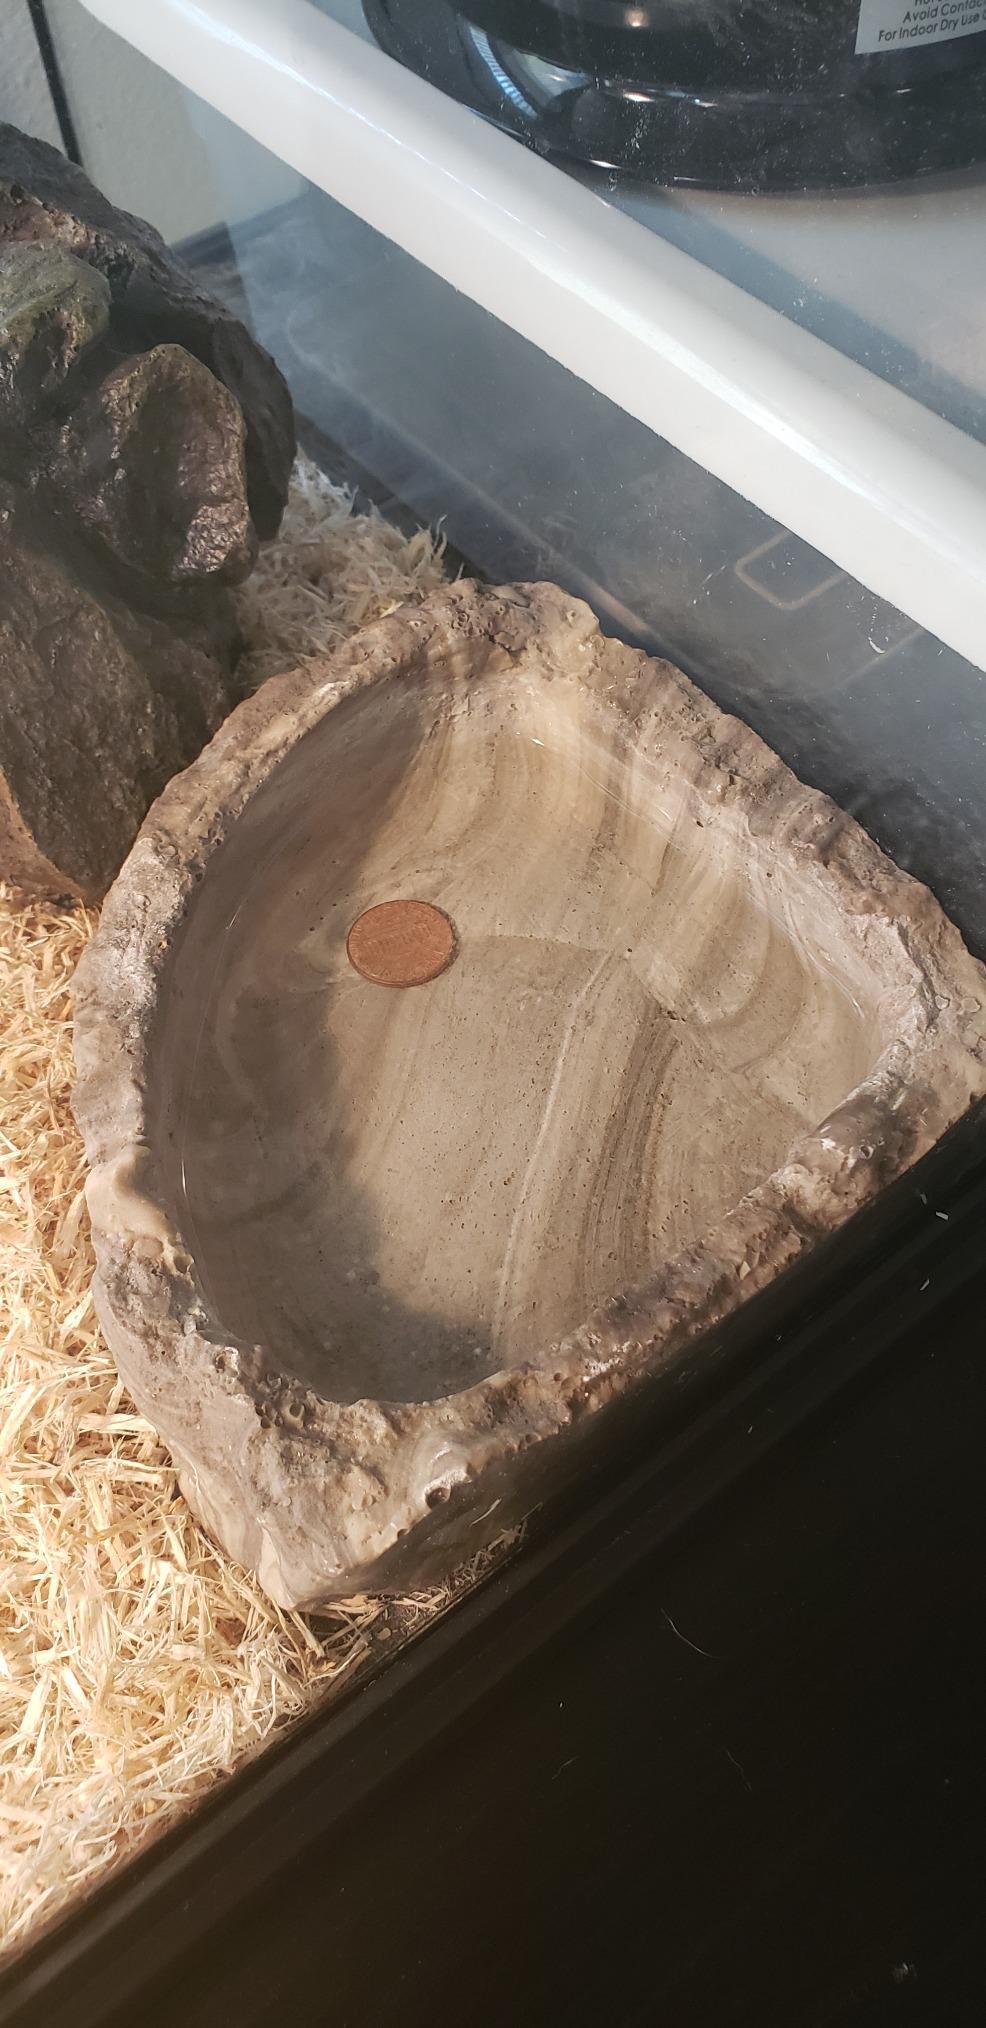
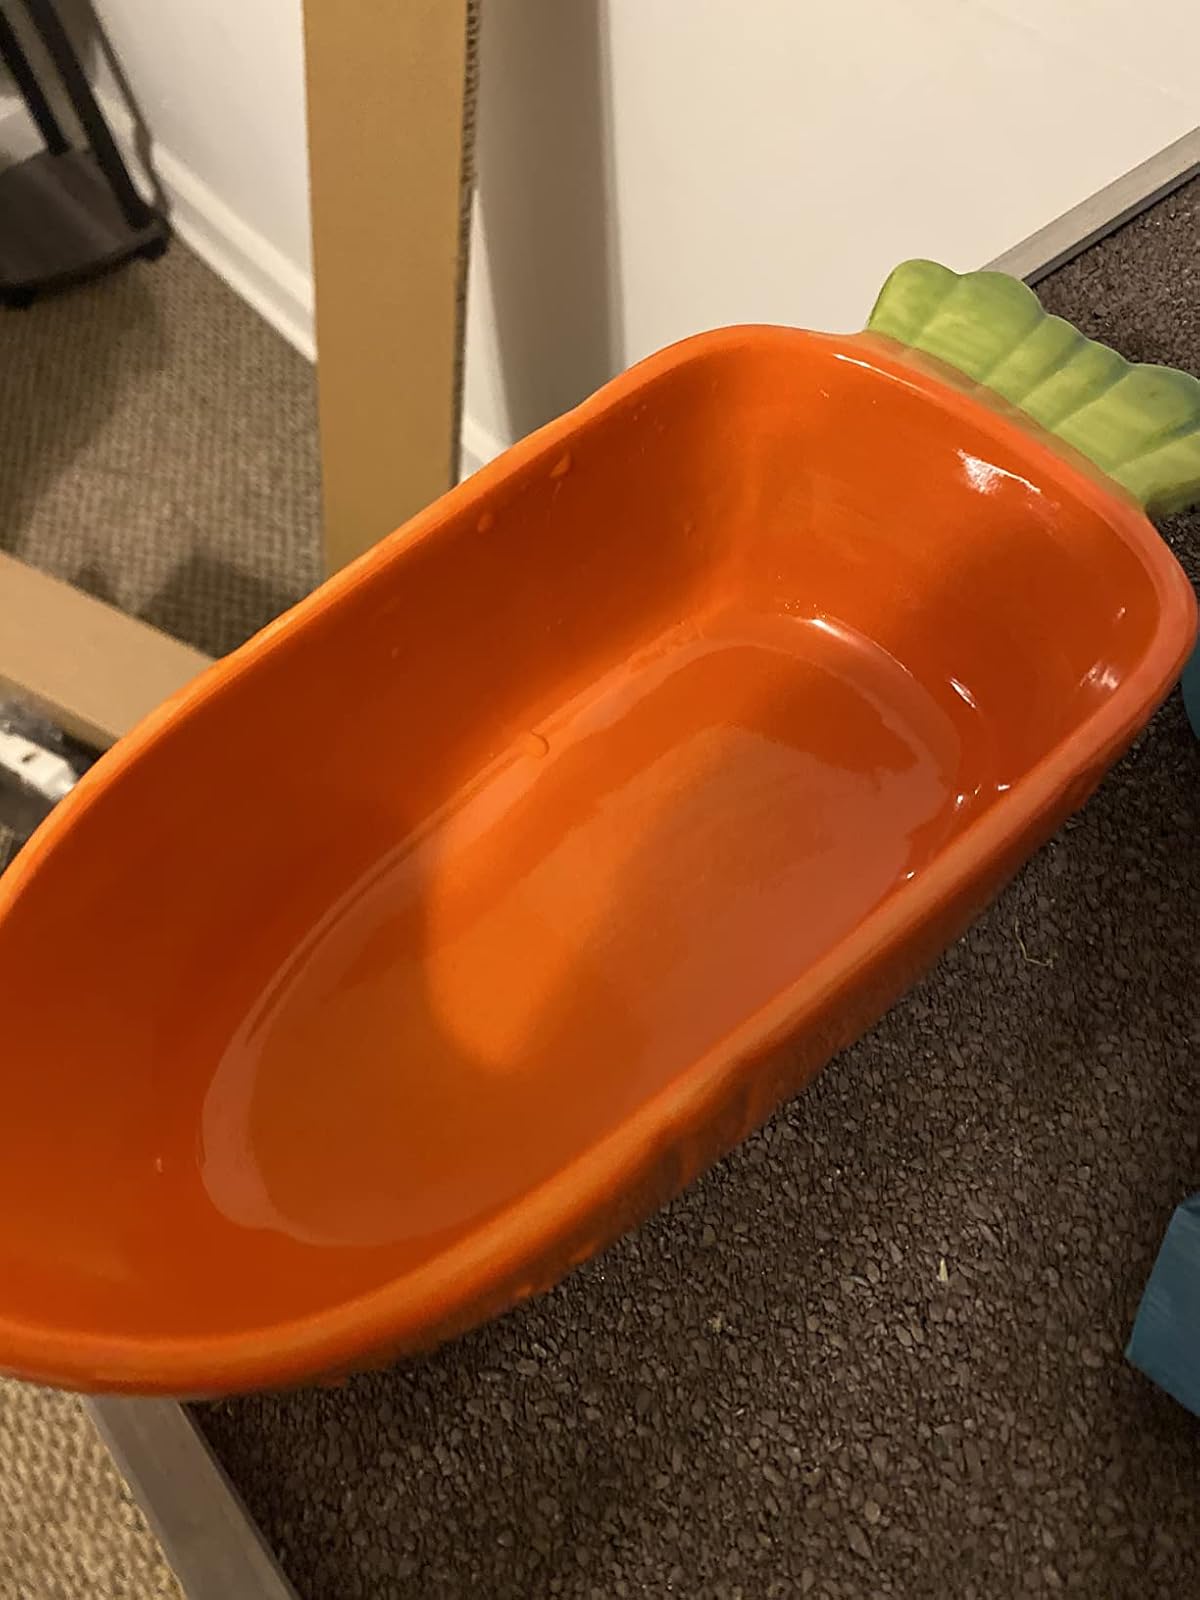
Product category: items_bowl
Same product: no